Lancia V4 engine

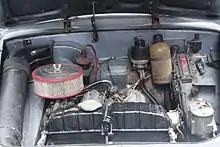
Lancia V4 in a third series Appia Berlina

The V4 returned after the war with the 1953 Appia. It featured an even narrower 10° cylinder bank and just of displacement, fitting below Italy's 1.1-liter tax threshold. An initial of power grew to in 1956. was available in 1959.